Open-field system

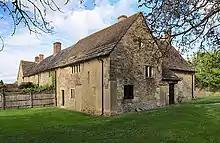
Fiddleford Manor in Dorset, England, a manor house built about 1370. The part of the house in the background was added in the 16th century.

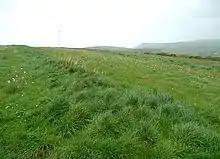
Strip field at Forrabury, Cornwall

The Black Death of 1348–1350 killed 30–60% of Europe's population. As a consequence the surviving population had access to larger tracts of empty farmland and wages increased due to a shortage of labour. Richer farmers began to acquire land and remove it from communal usage. An economic recession and low grain prices in fifteenth century England gave a competitive advantage to the production of wool, meat, and milk. The shift away from grain to livestock accelerated enclosure of fields. The steadily increasing number of formerly open fields converted to enclosed (fenced) fields caused social and economic stress among small farmers who lost their access to communal grazing lands. Many tenants were forced off the lands their families may have cultivated for centuries to work for wages in towns and cities. The number of large and middle-sized estates grew in number while small land-holders decreased in number. In the 16th and early 17th centuries, the practice of enclosure (particularly depopulating enclosure) was denounced by the Church and the government, and legislation was drawn up against it. The dispossession of tenants from their land created an "epidemic of vagrancy" in England in the late 16th and early 17th century. The tide of elite opinion began to turn towards support for enclosure, and the rate of enclosure increased in the seventeenth and eighteenth centuries.